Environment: real
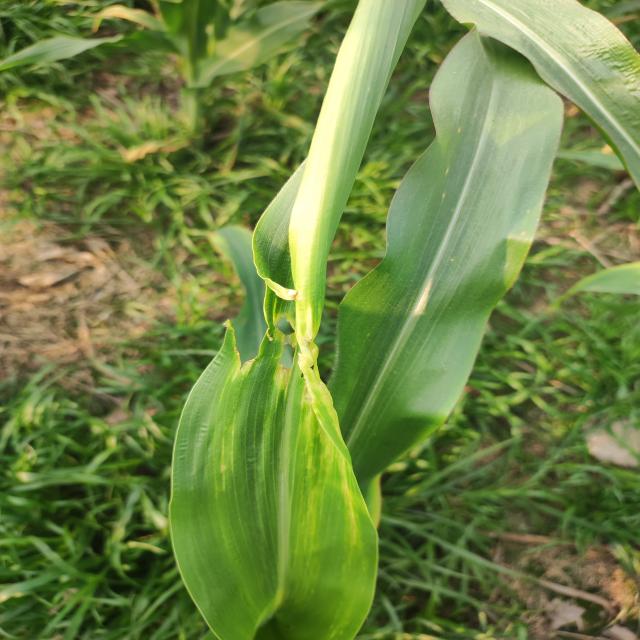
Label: fall_armyworm